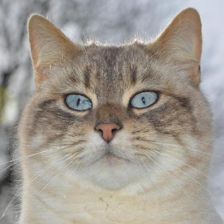
Label: animals